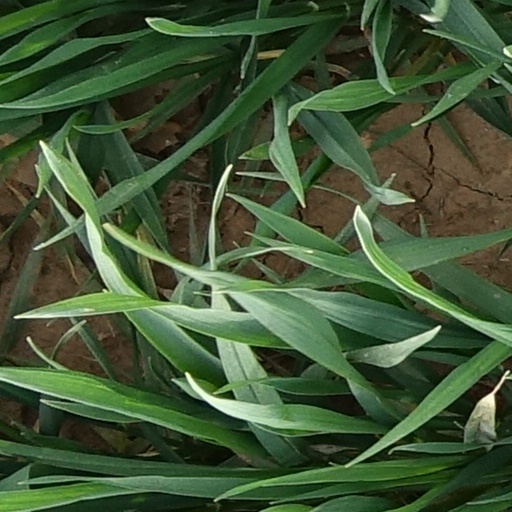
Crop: wheat